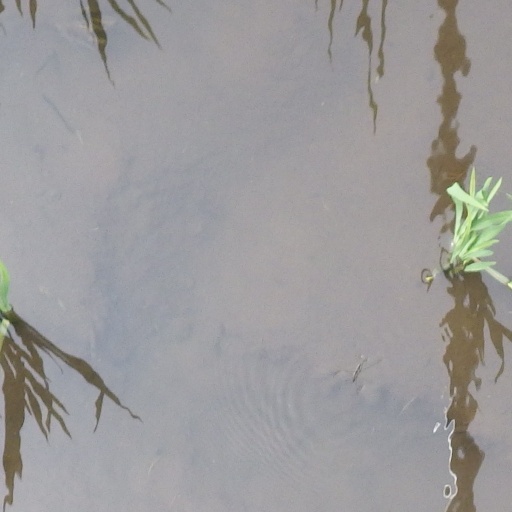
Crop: rice